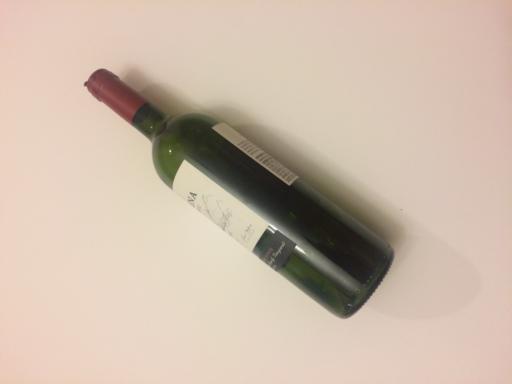
Label: glass